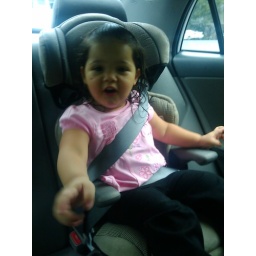
Julia in her new car seat